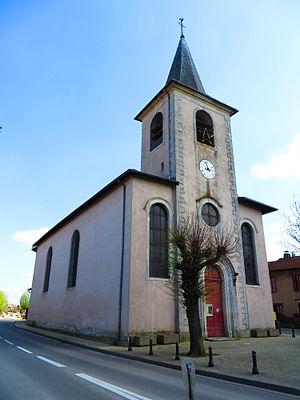
Sommerviller eglise
Sommerviller est une commune française située dans le département de Meurthe-et-Moselle, en région Grand Est. Elle appartient à la Communauté de communes des Pays du Sel et du Vermois et à l'aire urbaine de Nancy.